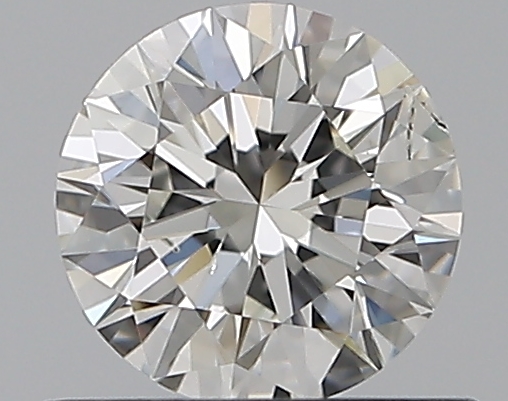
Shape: round
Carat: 0.5
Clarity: SI2
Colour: I
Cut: EX
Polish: EX
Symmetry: EX
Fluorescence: N
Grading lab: GIA
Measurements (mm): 5.09 x 5.11 x 3.16